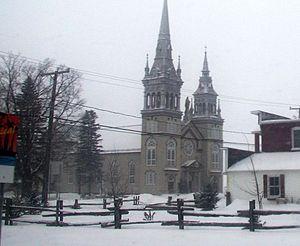
Village de Lyster, au Québec.
Lyster est une municipalité du Québec située dans la municipalité régionale de comté de L'Érable et la région administrative du Centre-du-Québec.